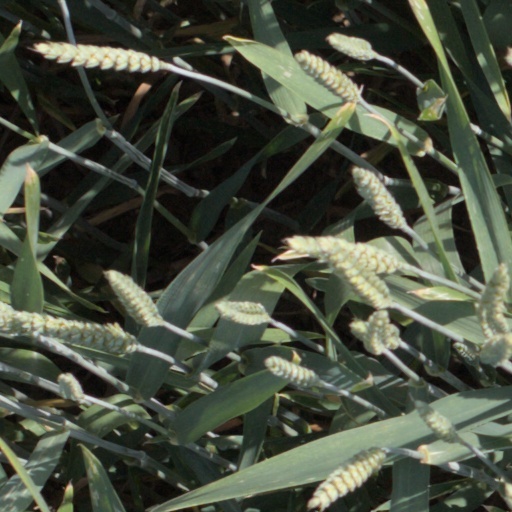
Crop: wheat